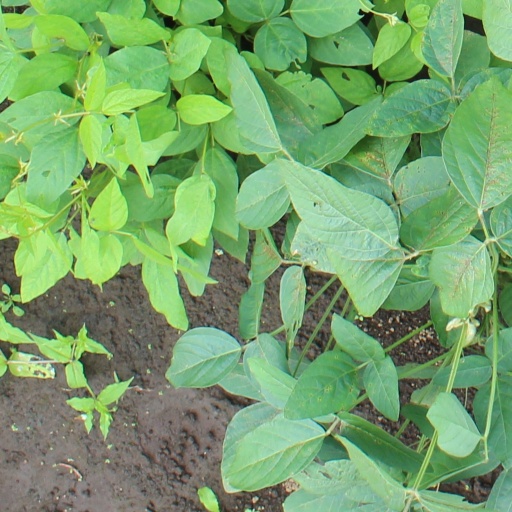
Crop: soybean